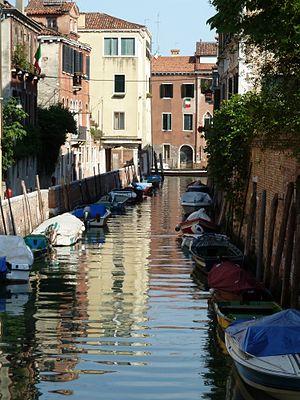
Rio del Trapolin (Venice)
Le rio del Trapolin est un canal de Venise dans le sestiere de Cannaregio en Italie.